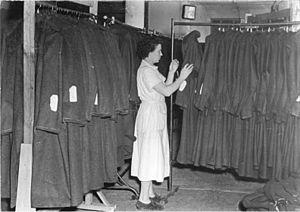
Le loden est un tissu de laine imperméable typique du Tyrol, du sud de l'Allemagne et de la province de Bolzano.